Childproofing

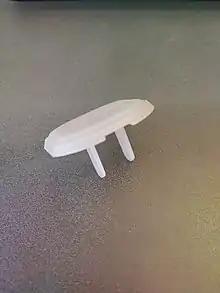
A plastic electrical outlet cover

One of the more common concerns of child safety is the potential for electrocution or serious injury when an object, such as a key or metal paper clip, is inserted into an electrical outlet. Many childproofing devices exist that block access to the electrical outlets. These devices may be as simple as plastic units that plug into each individual socket but this type could be removed by a toddler or parents might forget to re-insert them after using the outlet. Once removed from the outlet, most plastic plug-in caps become potential choking hazards. Other devices such as sliding outlet covers replace the current outlet plate but still allow parents access to use the outlet.